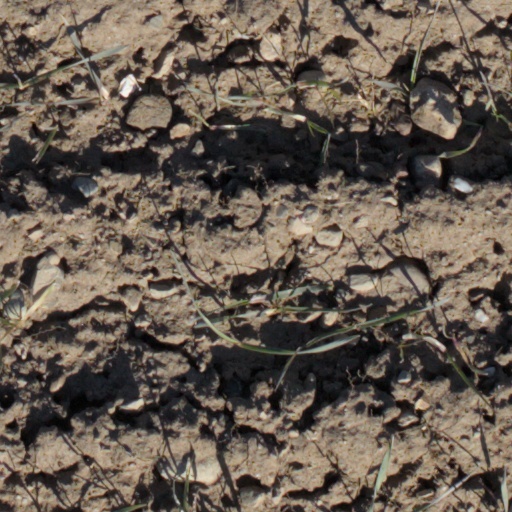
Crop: wheat